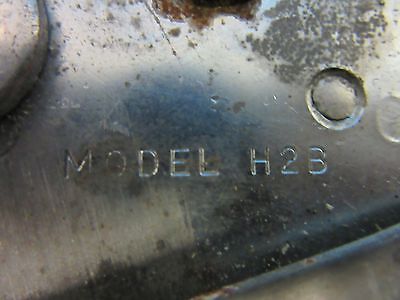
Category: stapler